Federal impeachment trial in the United States

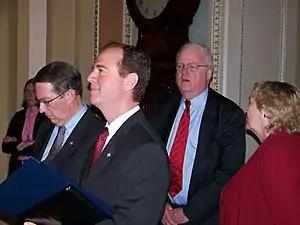
House impeachment managers for the 2009 trial of Judge Samuel B. Kent stand together before transferring the articles of impeachment to the Senate. (Left to right: Bob Goodlatte, Adam Schiff, Jim Sensenbrenner, Zoe Lofgren)

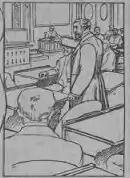
Proceedings during the 1905 impeachment trial of Charles Swayne

In an impeachment trial of an incumbent president of the United States, the chief justice of the United States serves as the presiding officer. This is per the Constitution, Article I, section 3, clause 6. This provision prevents the vice president of the United States, who is the president of the Senate and generally holds the authority to preside over Senate business, from overseeing an impeachment trial that would elevate him or her to the presidency if the president were removed. This was particularly important at the time of the Constitution's writing, as, before the reforms of the Twelfth Amendment to the United States Constitution, presidents and vice presidents were not elected together on tickets and could potentially be of rival political factions. The Constitution does not specify who should serve as the presiding officer of impeachment trials of persons other than incumbent presidents. In such impeachments, the presiding officer has most often the president of the Senate, meaning either the vice president of the United States or (in the vice president's absence) the president pro tempore of the United States Senate. Other trials have had a senator other than the president pro tempore serve as presiding officer, with such a senator having been chosen to preside by a vote of the Senate.